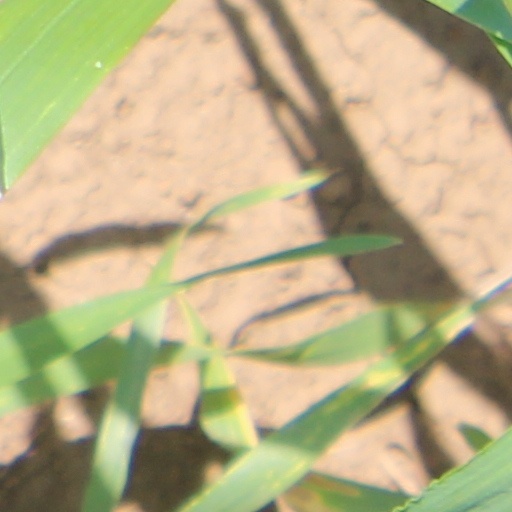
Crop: wheat